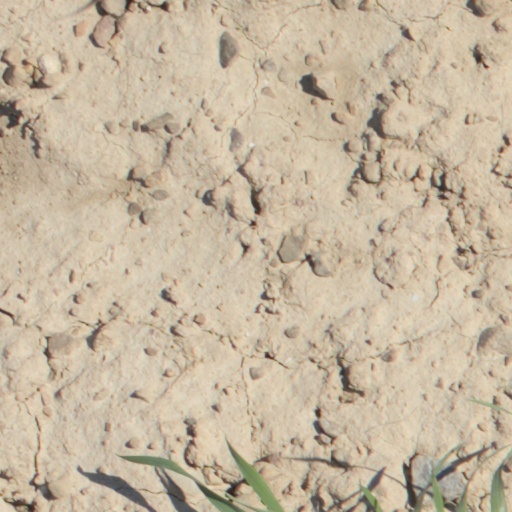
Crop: wheat